South Pacific air ferry route in World War II

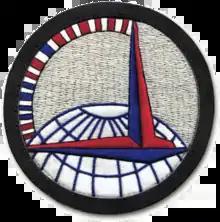
Air Transport Command emblem

The South Pacific air ferry route was initially established in the 1920s to ferry United States Army Air Service aircraft to the Philippines. As the Japanese threat in the Far East increased in 1940, General Douglas MacArthur planned that in the event of war, the United States Army Air Corps would play a major role in defending the Philippines. The reinforcement by the Air Corps of forces in the Philippines, and later Allied forces in Australia, became the basis for developing the South Pacific air ferry route used during World War II.